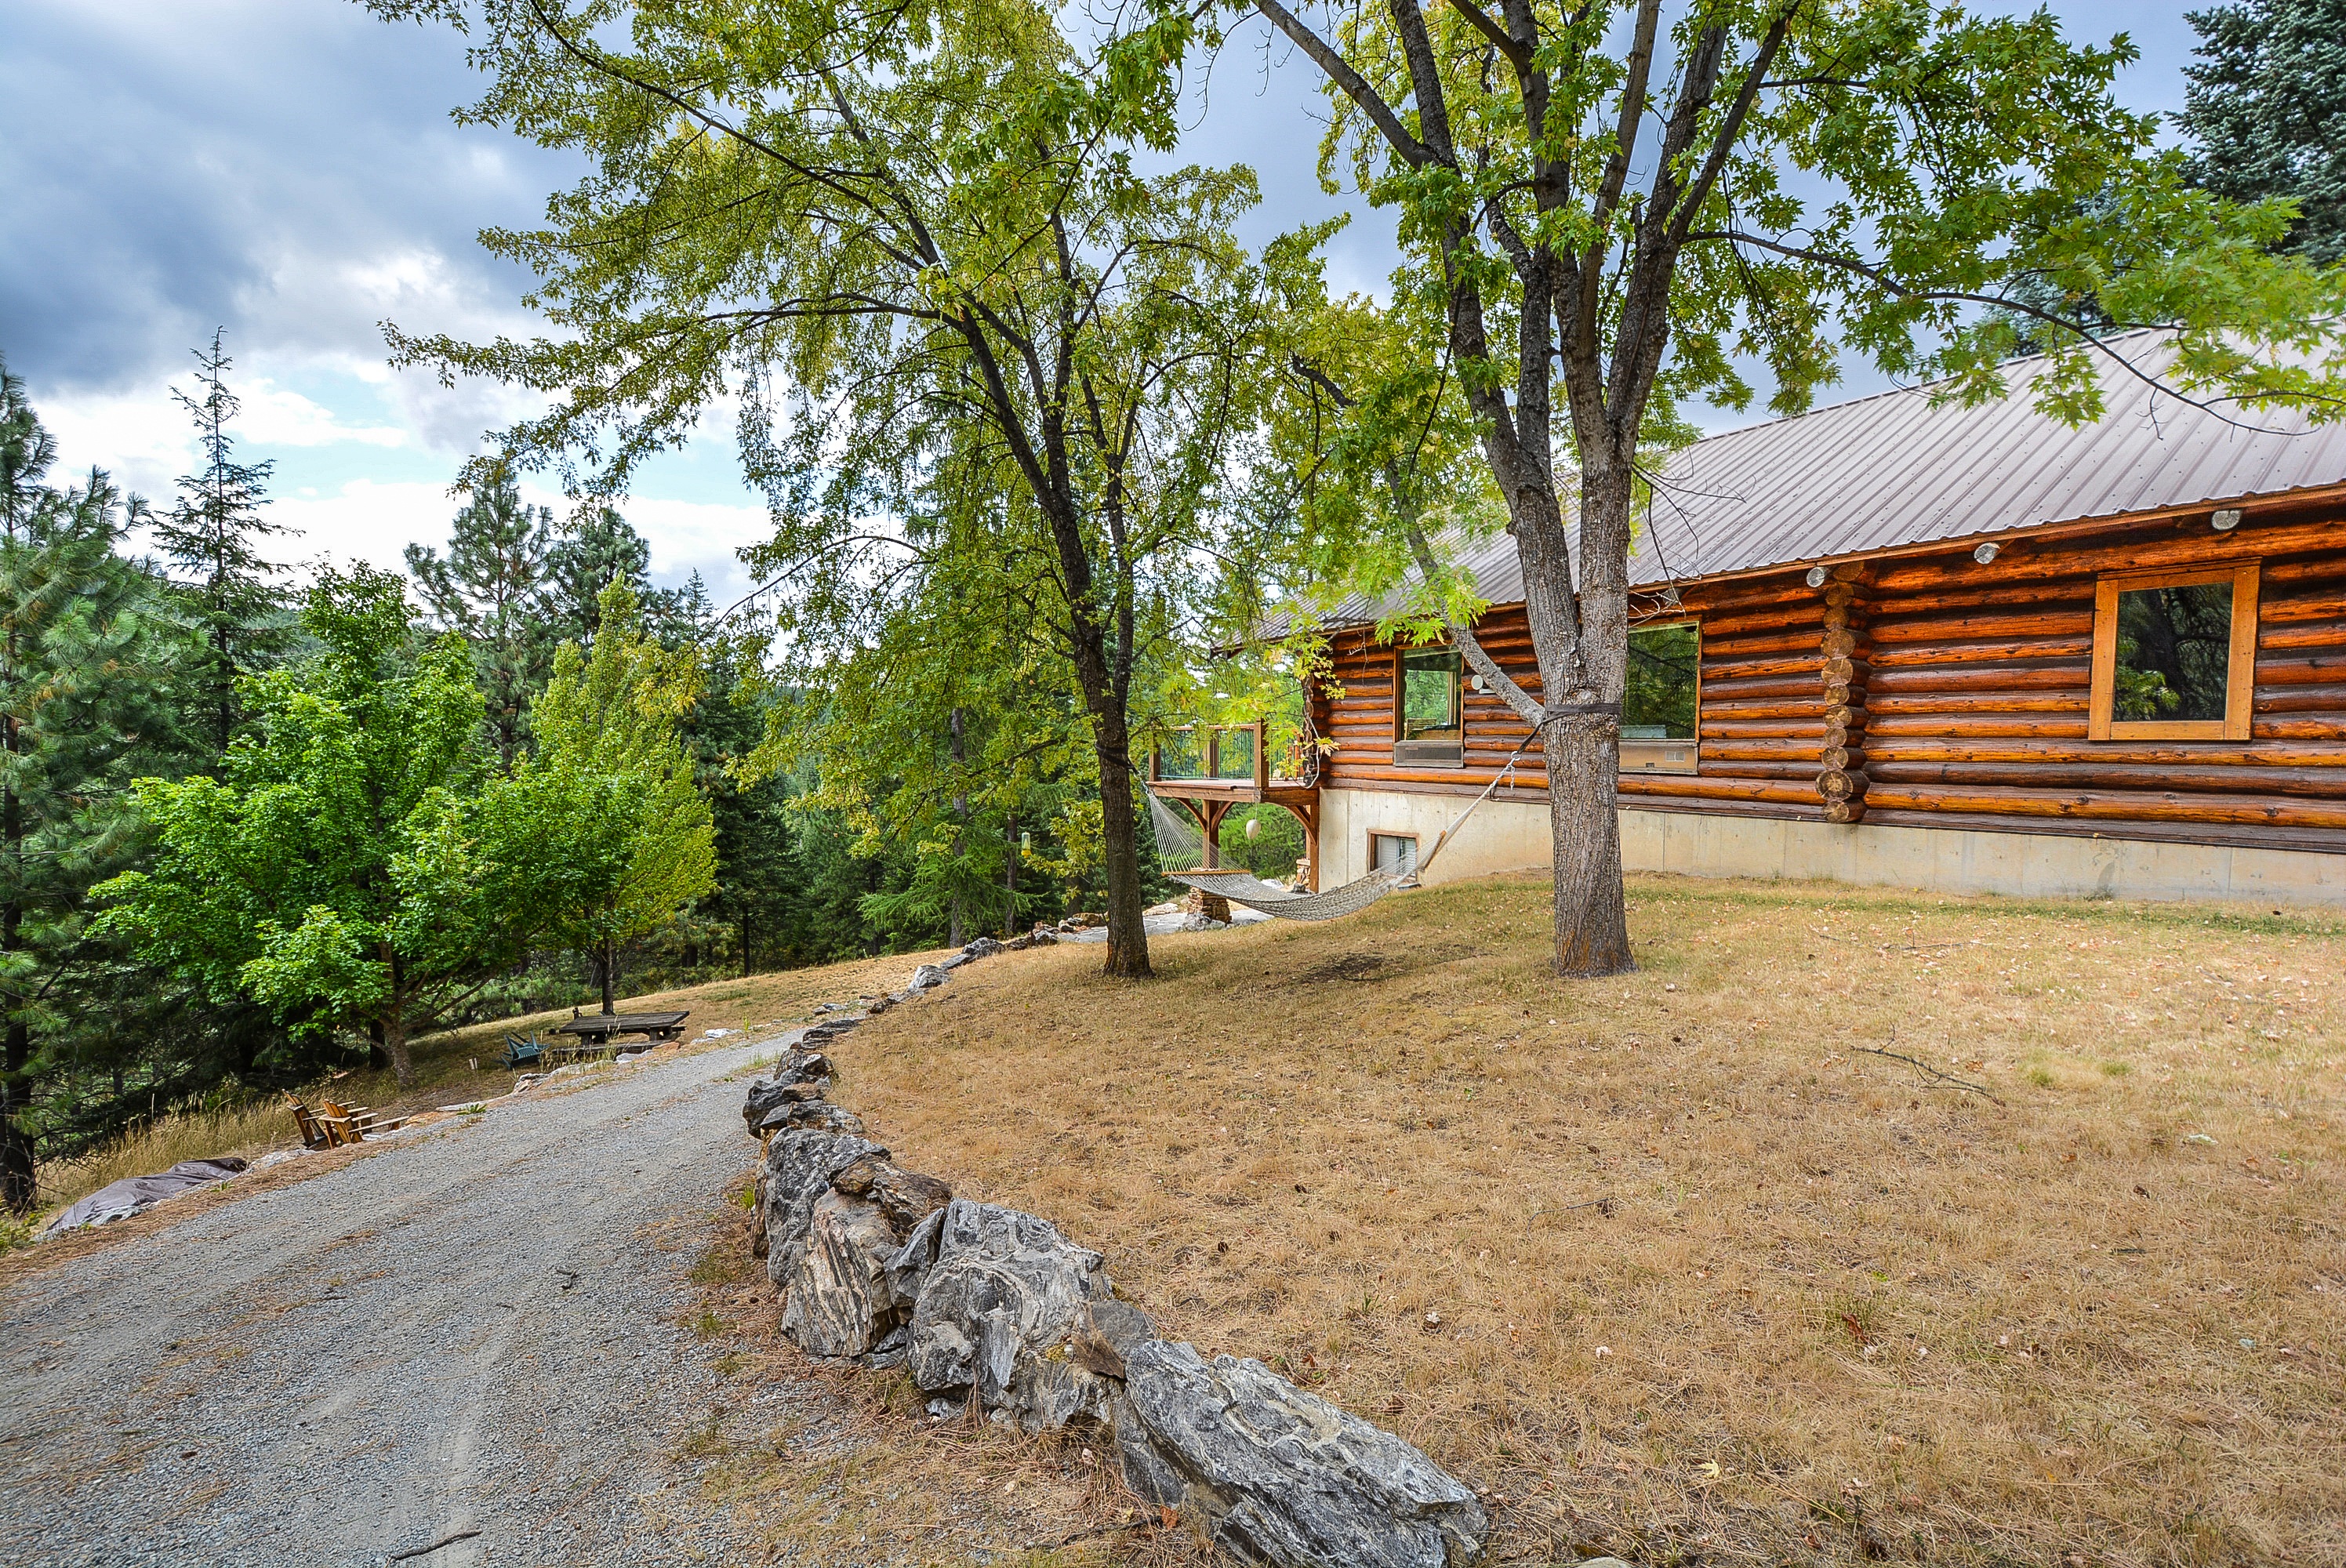
tree, trail, house, home, wall, country, rustic, walkway, log, cabin, cottage, backyard, property, hammock, estate, yard, real estate, rural area, residential area